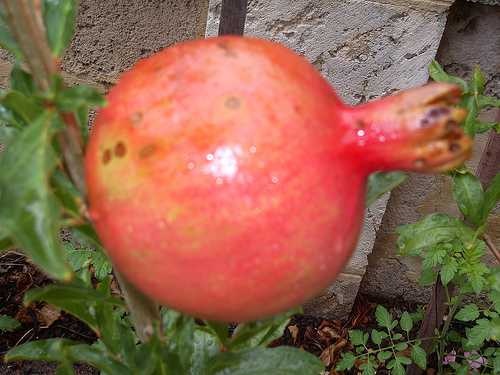
Label: Pomegranate